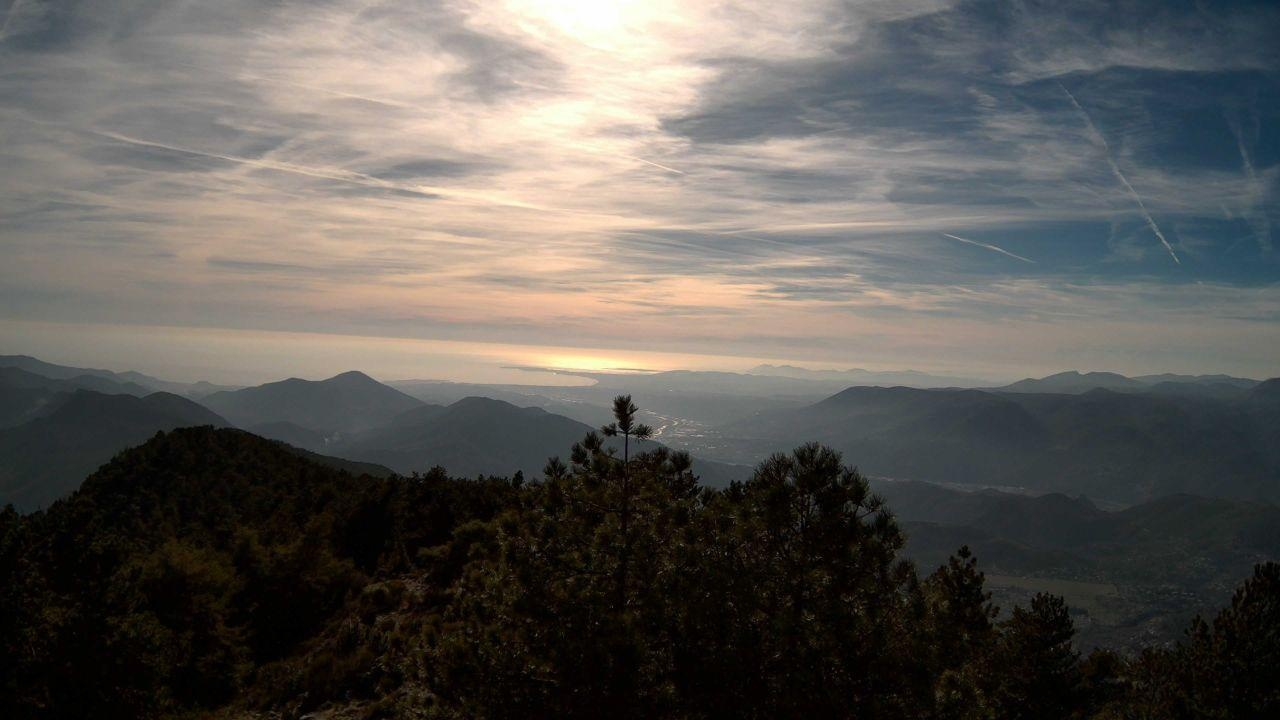
Fire: no
Smoke: yes